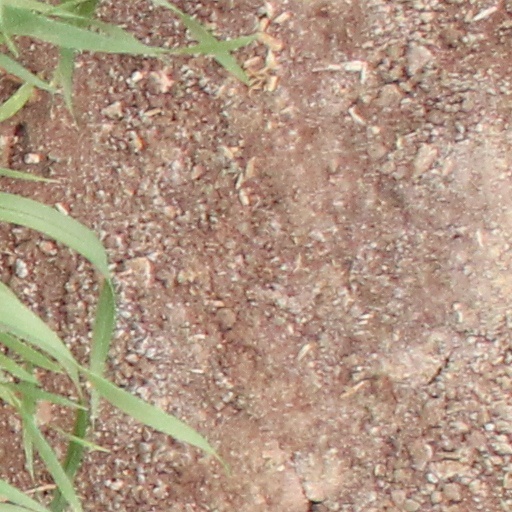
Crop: wheat